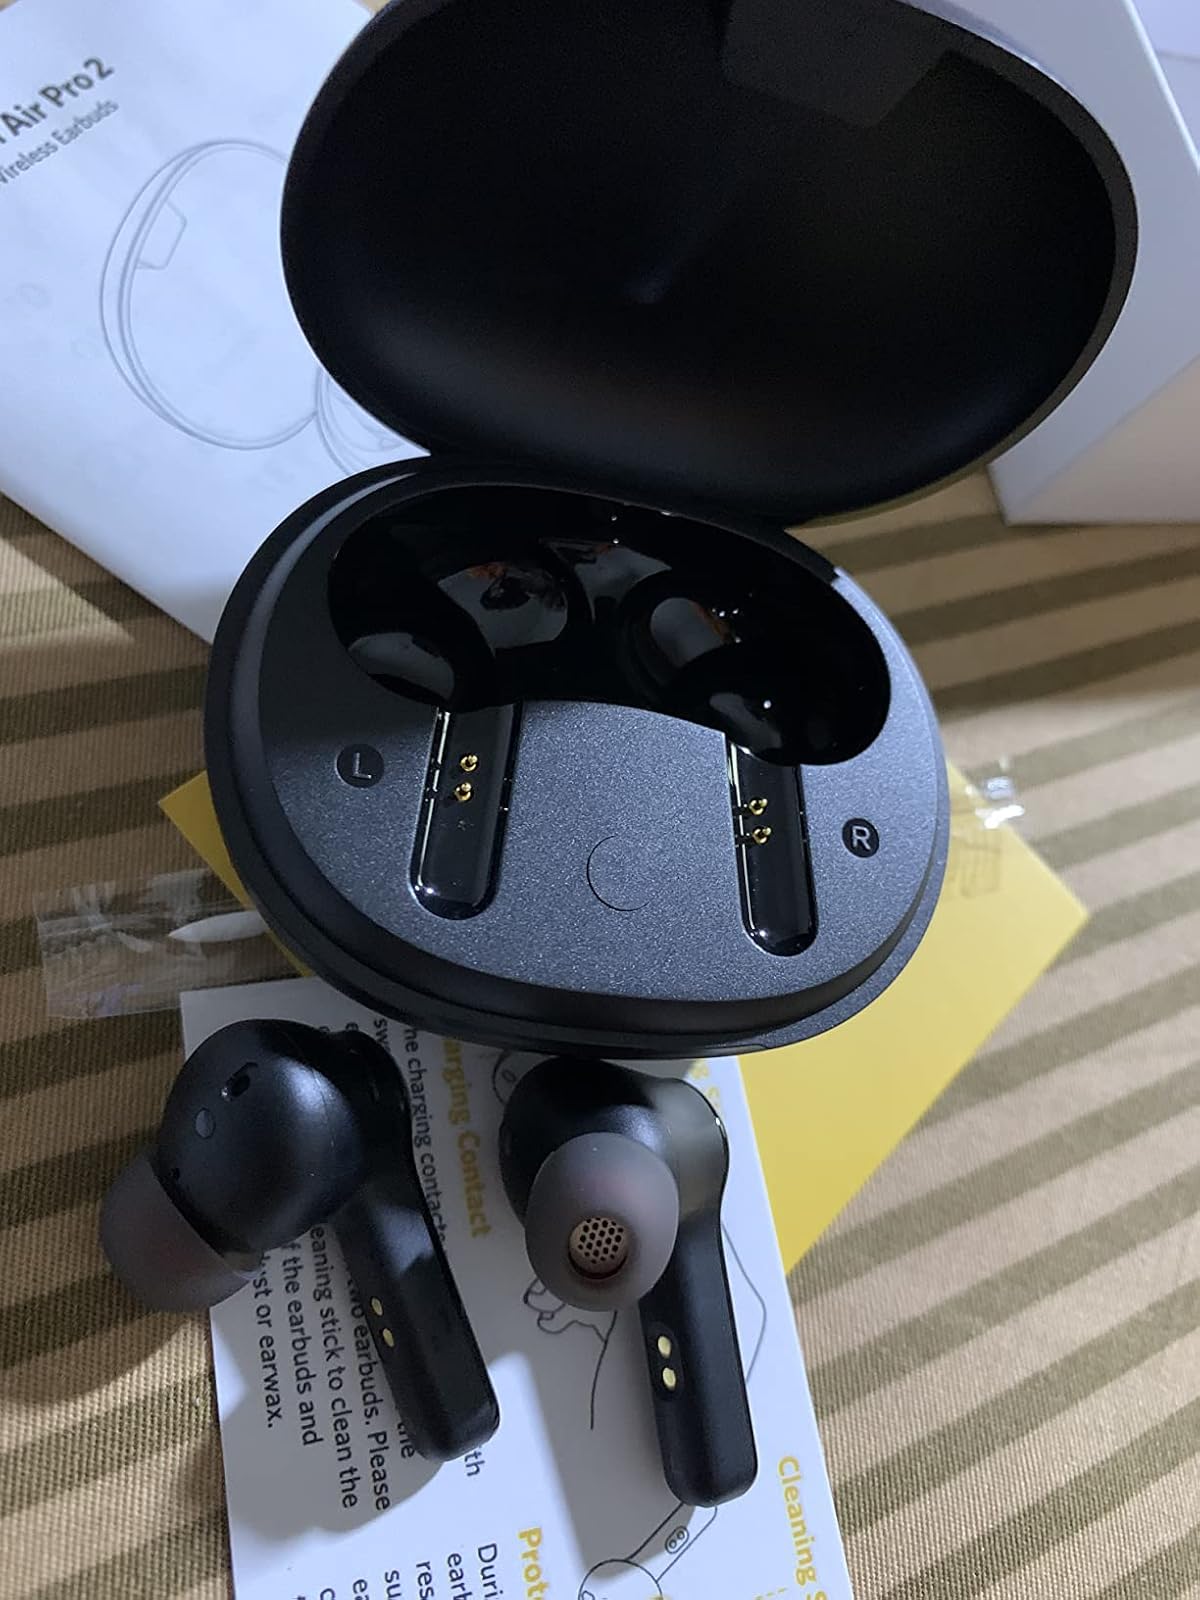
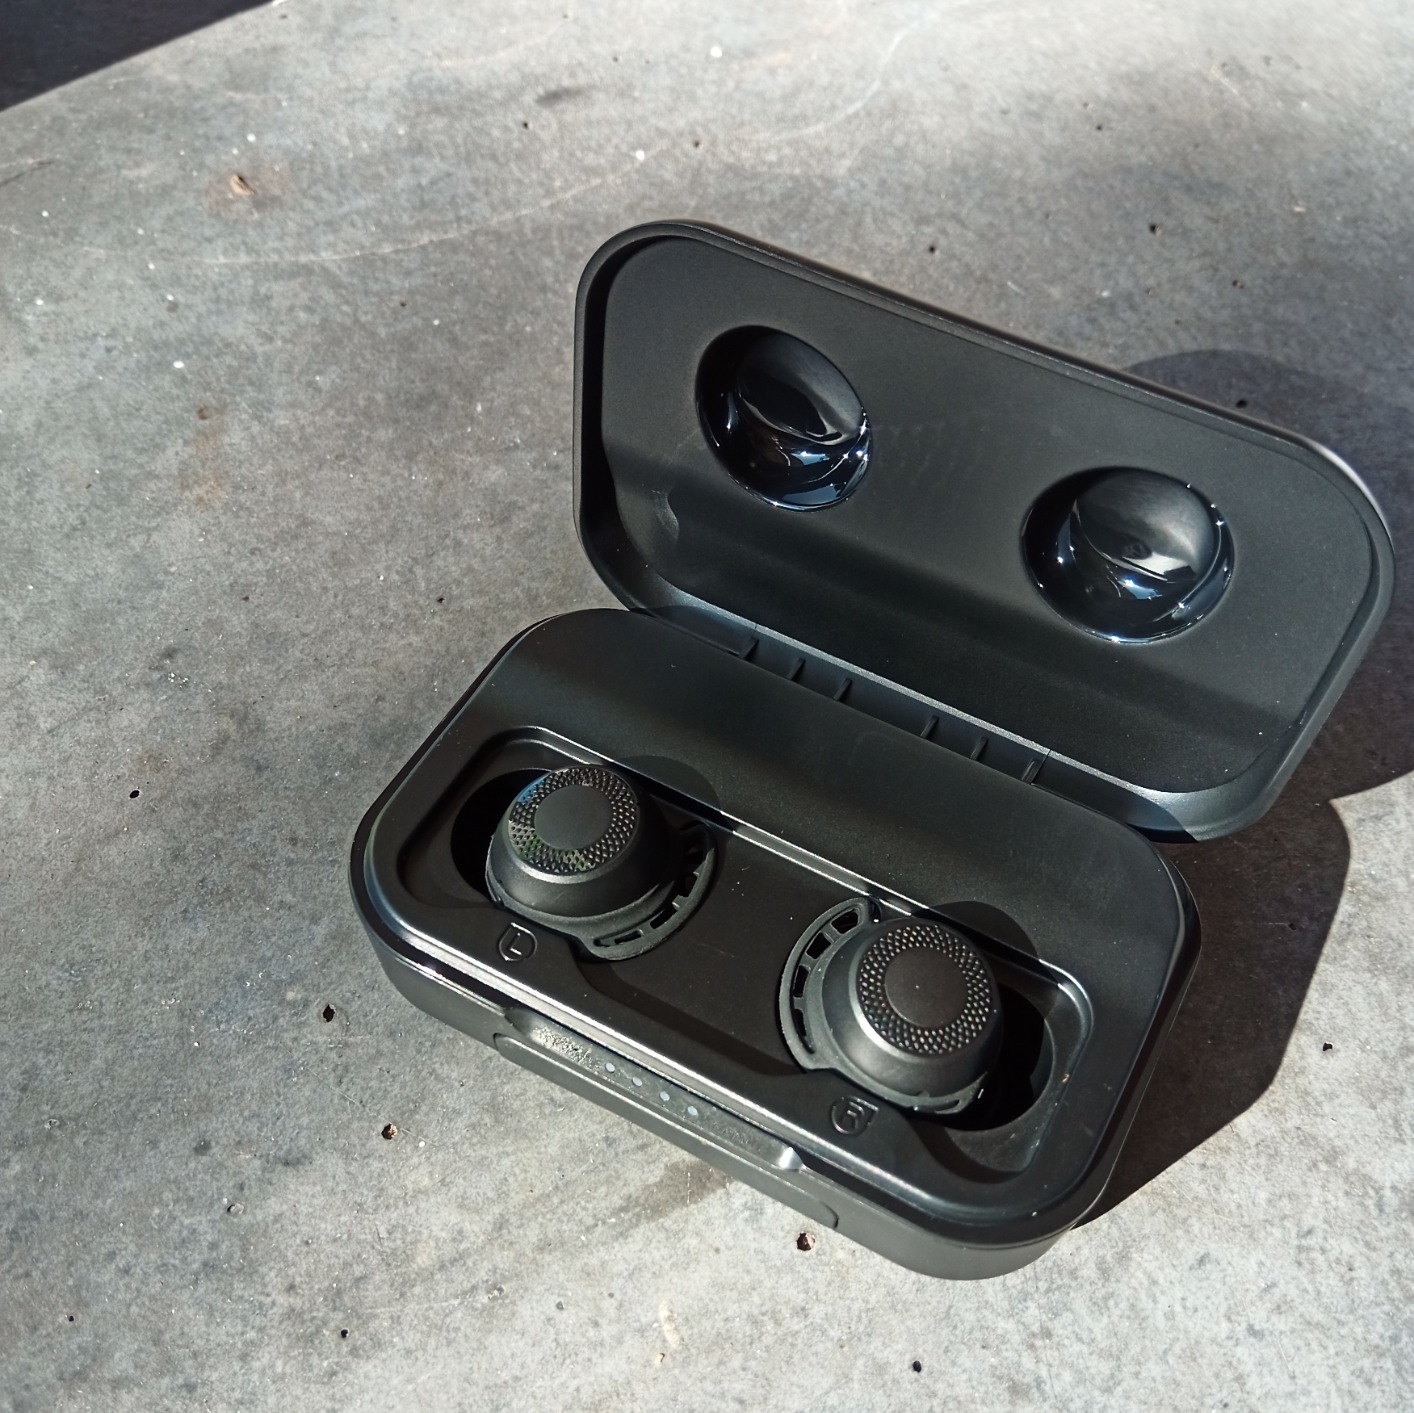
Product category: earbuds
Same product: no